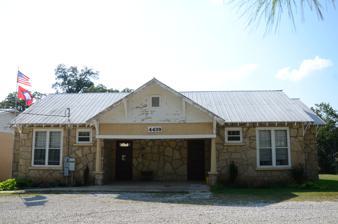
Building: Buford School Building
Country: United States of America
Year built: 1936
United States historic place Buford School Building U.S. National Register of Historic Places Location in Arkansas Show map of Arkansas Location in United States Show map of the United States Location AR 126, Buford, Arkansas Coordinates 36°14′55″N 92°25′38″W / 36.24861°N 92.42722°W / 36.24861; -92.42722 Area less than one acre Built by Works Progress Administration Architectural style Bungalow/craftsman MPS Public Schools in the Ozarks MPS NRHP reference No. 92001128 Added to NRHP September 4, 1992 The Buford School Building is a historic school building on Arkansas Highway 126 in Buford, Arkansas .  It is a single-story Plain Traditional structure with Craftsman touches, built in 1936 with funding from the Works Progress Administration .  It is fashioned out of mortared gray limestone, with a metal roof and a concrete foundation.  The main (east-facing) facade has a projecting gabled porch, supported by concrete piers.  The roof is decorated with rafter ends and knee brackets.  The building was used as a school until 1960, and has afterward seen other uses, including as a community center. The building was listed on the National Register of Historic Places in 1992. See also National Register of Historic Places listings in Baxter County, Arkansas References